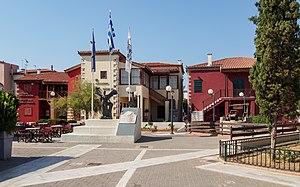
Psachna est un village au centre-nord de l'île d'Eubée, sur la côte du golfe Nord d'Eubée, en Grèce. Depuis le programme Kallikratis, c'est le chef-lieu du dème de Dirfys-Messapia, regroupement des dèmes de Dirfys et Messapia.